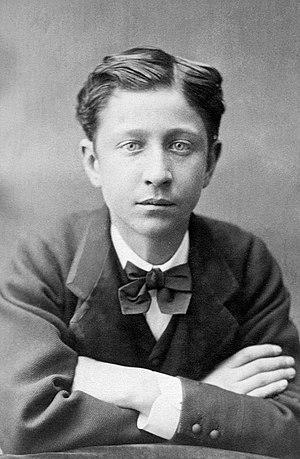
Napoléon Eugène Louis Jean Joseph Bonaparte, prince impérial, dit Louis-Napoléon, né le 16 mars 1856 à Paris et mort le 1ᵉʳ juin 1879 au pays zoulou, est le fils unique de Napoléon III, empereur des Français, et de son épouse, l’impératrice Eugénie.